Boot Hill Bandits

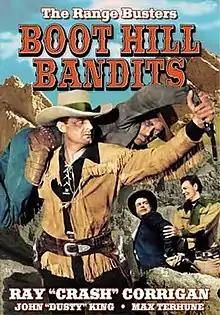
Film poster

Boot Hill Bandits is a 1942 American Western film directed by S. Roy Luby. The film is the fourteenth in the Monogram Pictures produced "Range Busters" series. It stars Ray "Crash" Corrigan as Crash, John "Dusty" King as Dusty and Max Terhune as Alibi, with Jean Brooks, John Merton and Glenn Strange.